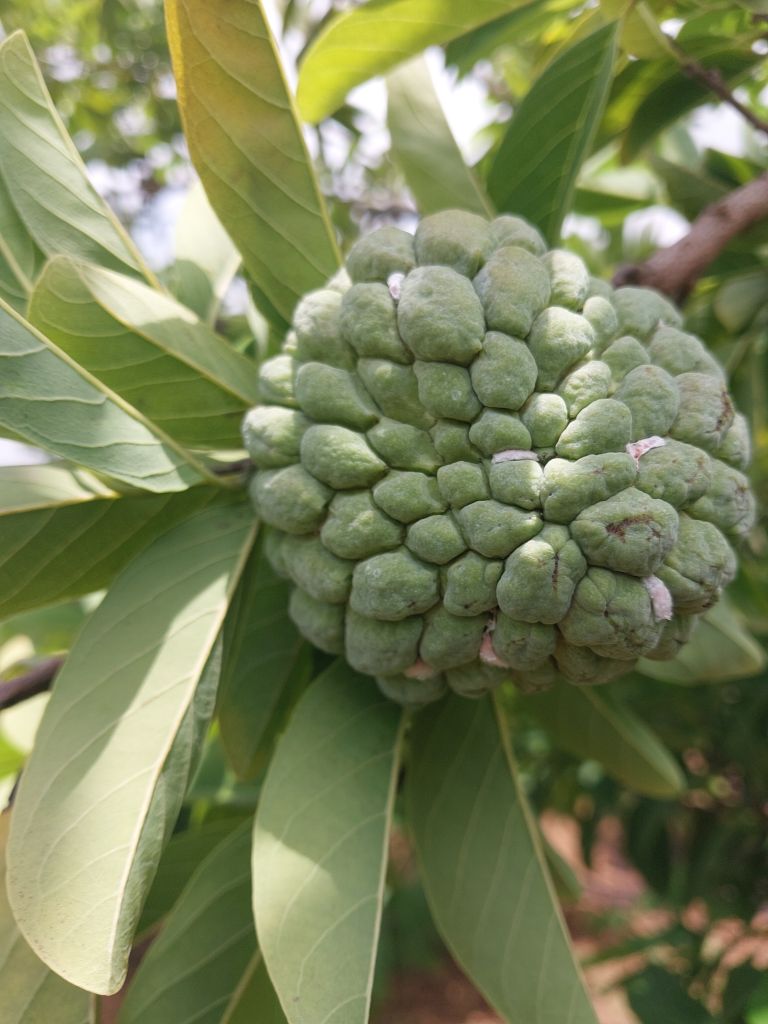
Disease label: Mealy Bug